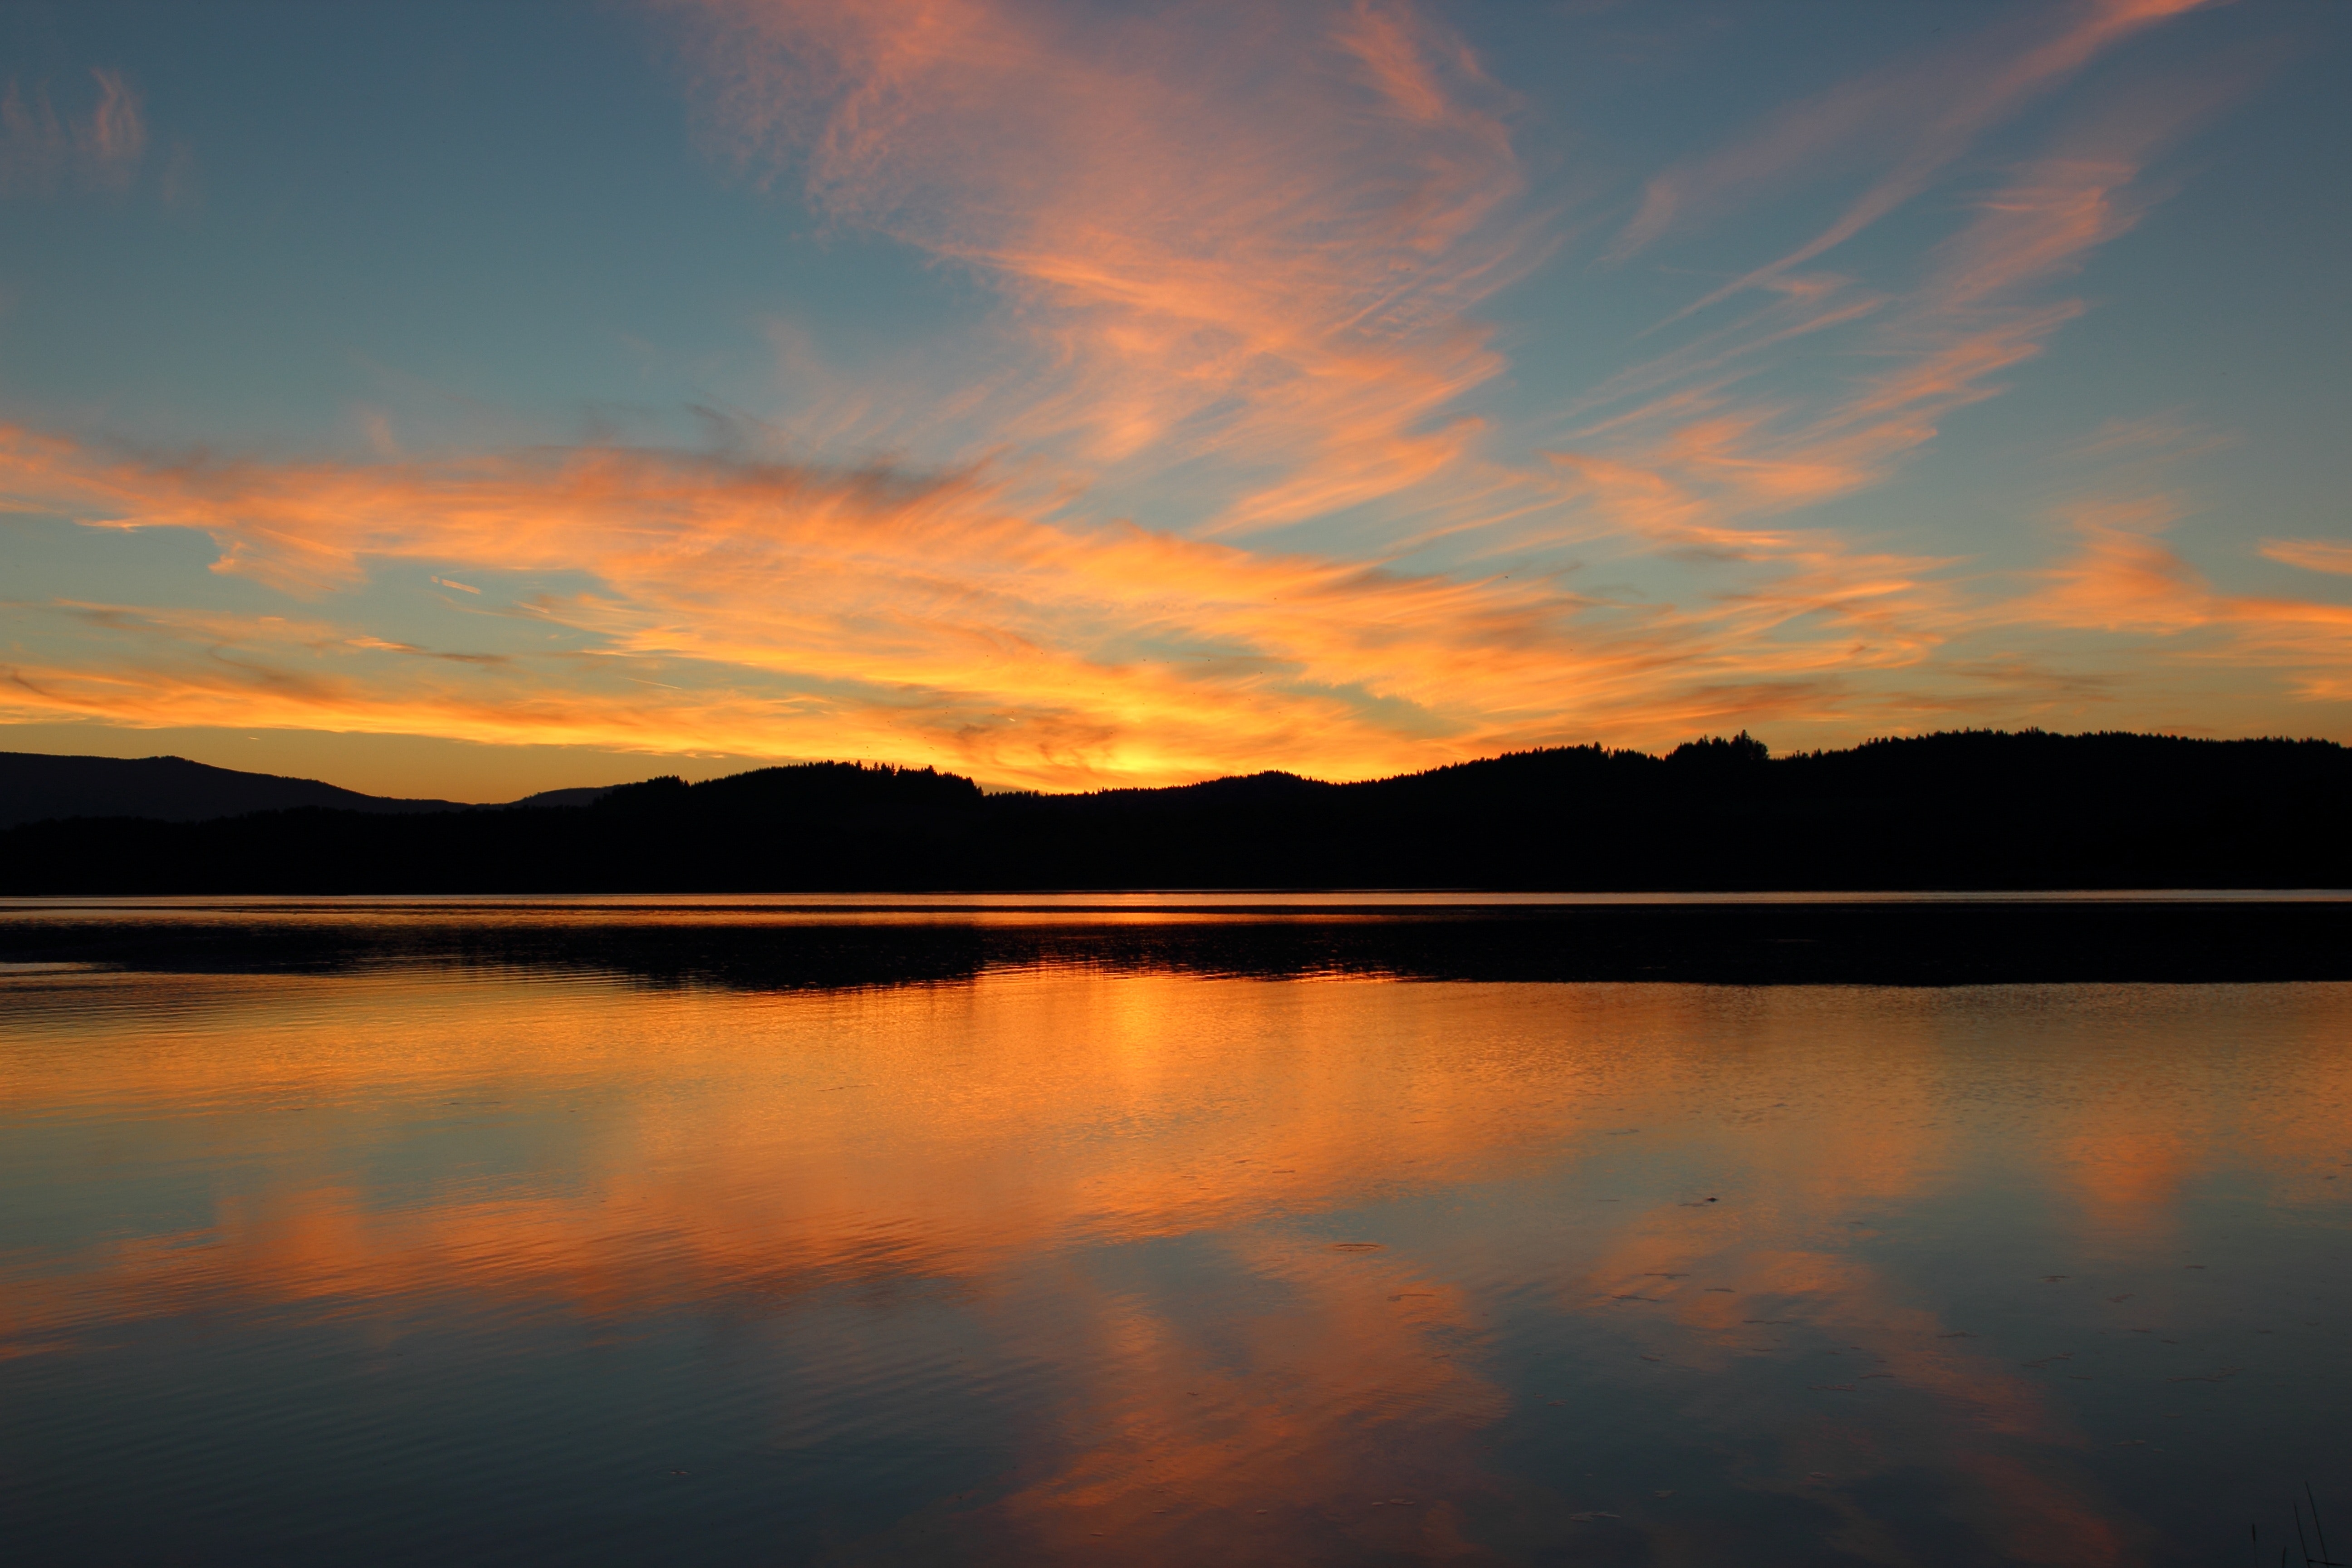
sky, afterglow, body of water, reflection, nature, horizon, water, sunset, dusk, red sky at morning, natural landscape, evening, loch, lake, sunrise, calm, morning, atmospheric phenomenon, reservoir, sound, cloud, lake district, dawn, atmosphere, orange, water resources, bank, landscape, inlet, sunlight, highland, river, sea, photography, geological phenomenon, cumulus